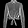
Label: Shirt